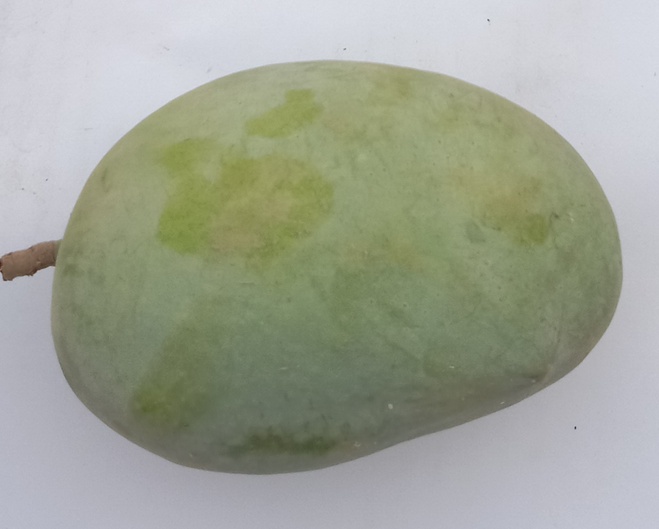
Mango variety: Langra